Shinome Station

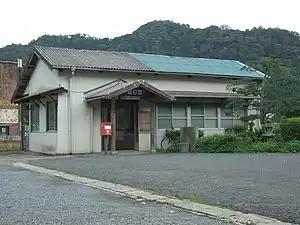
Shinome Station, August 2008

is a passenger railway station located in the city of Yamaguchi, Yamaguchi Prefecture, Japan. It is operated by the West Japan Railway Company (JR West).